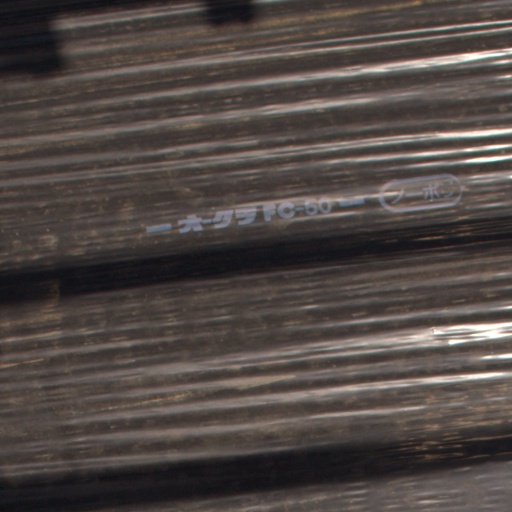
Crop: Jerusalem artichoke